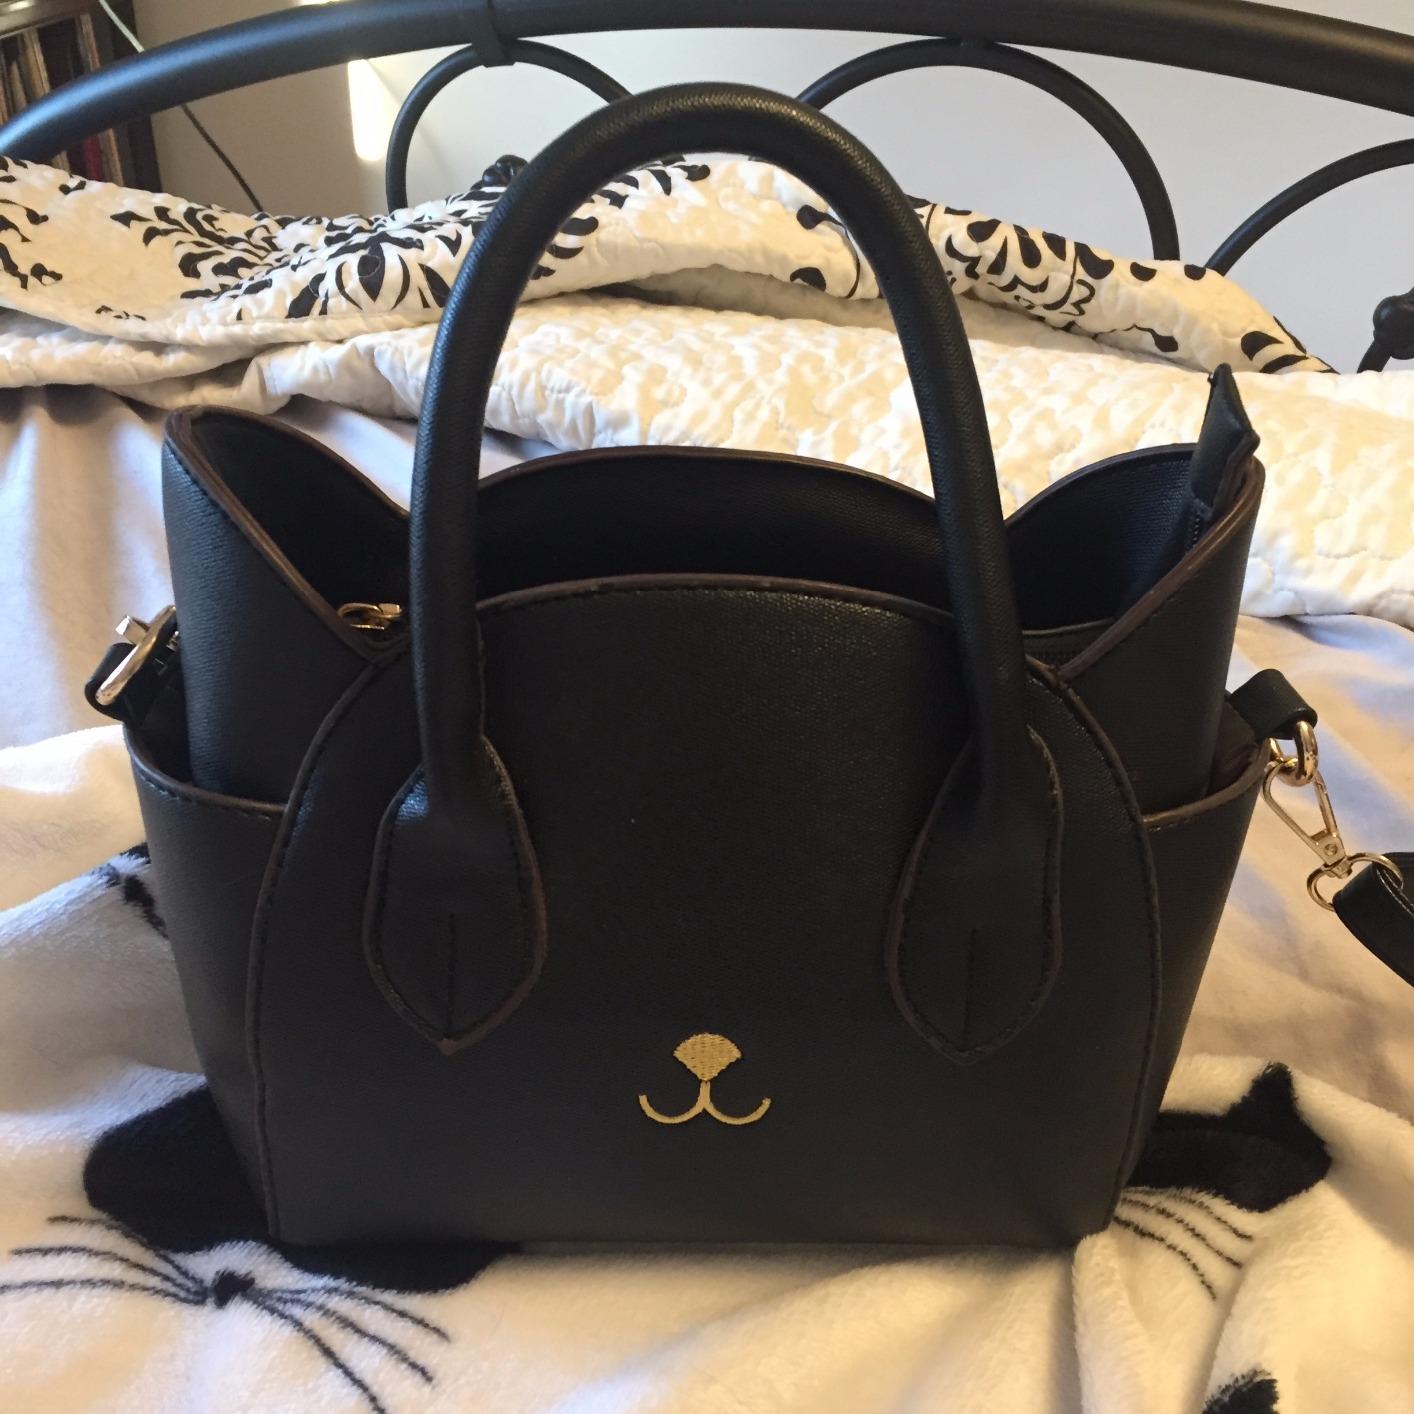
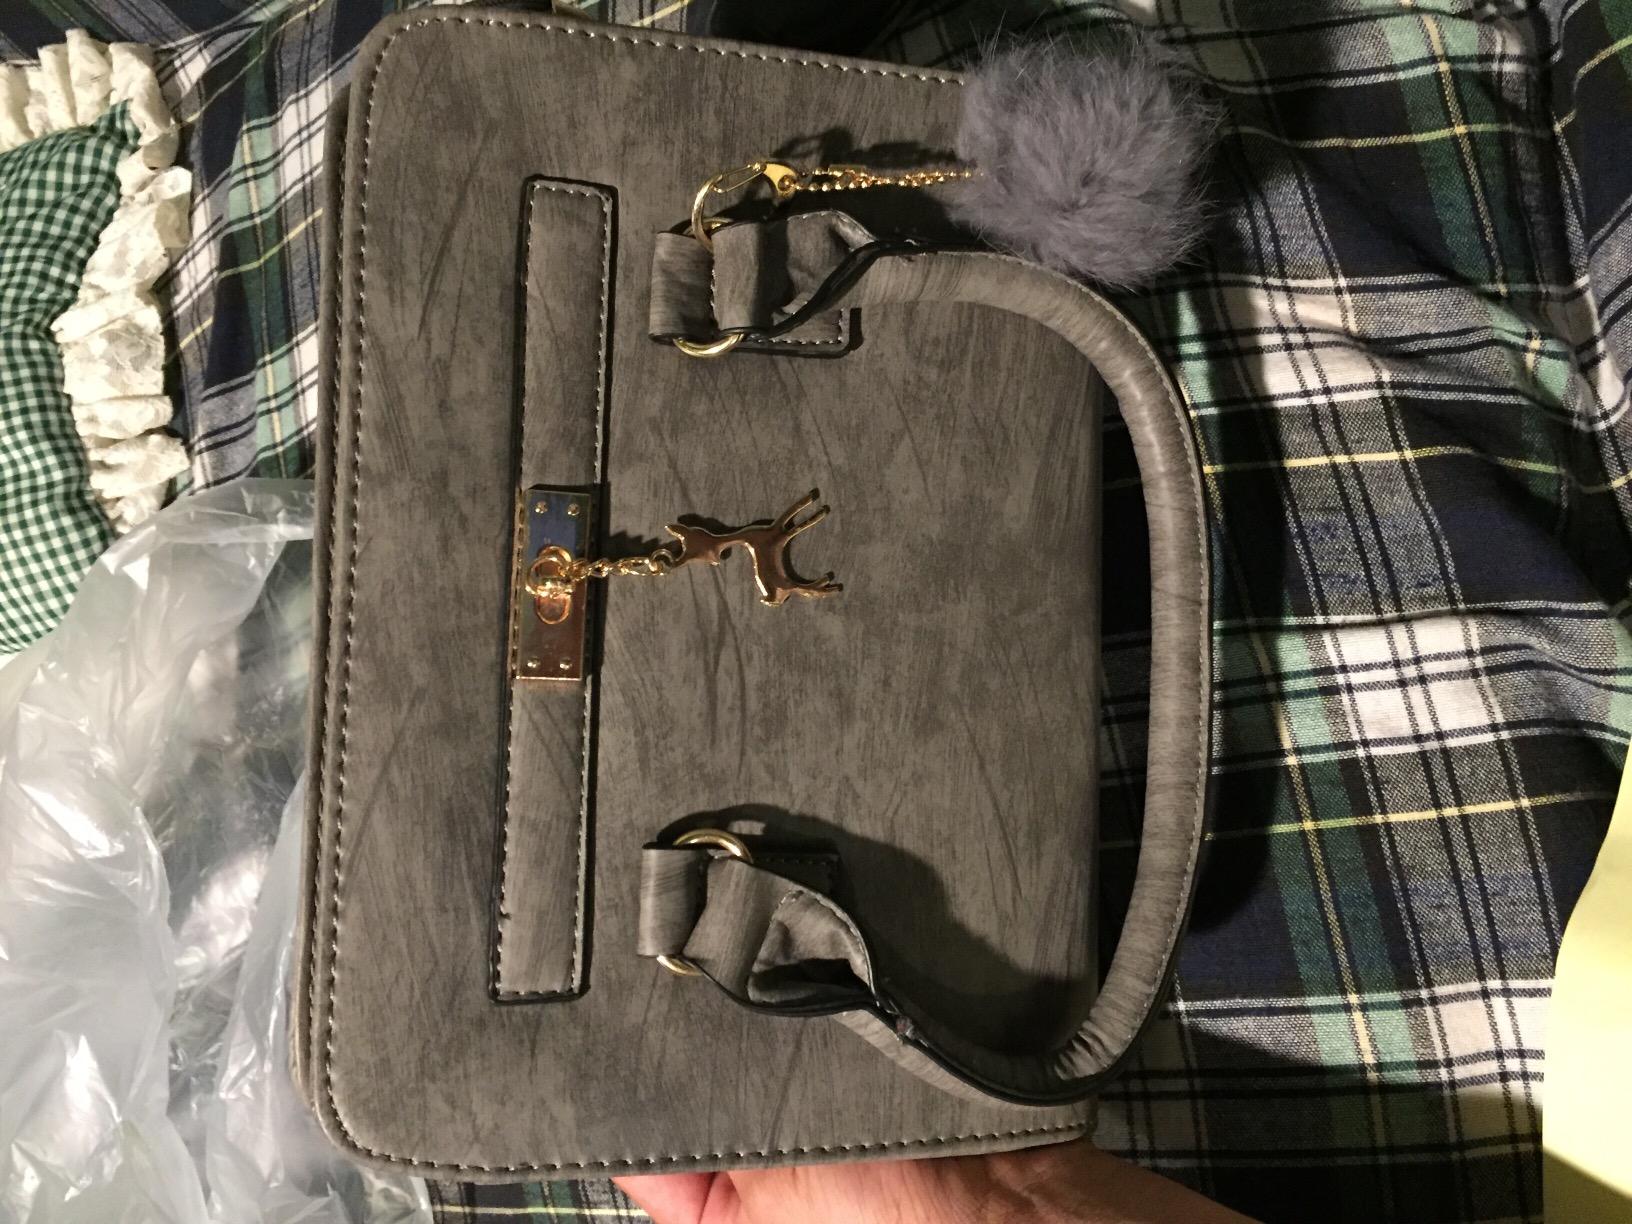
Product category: accessories_handbag
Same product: no